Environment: lab
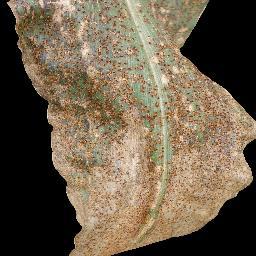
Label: common_rust